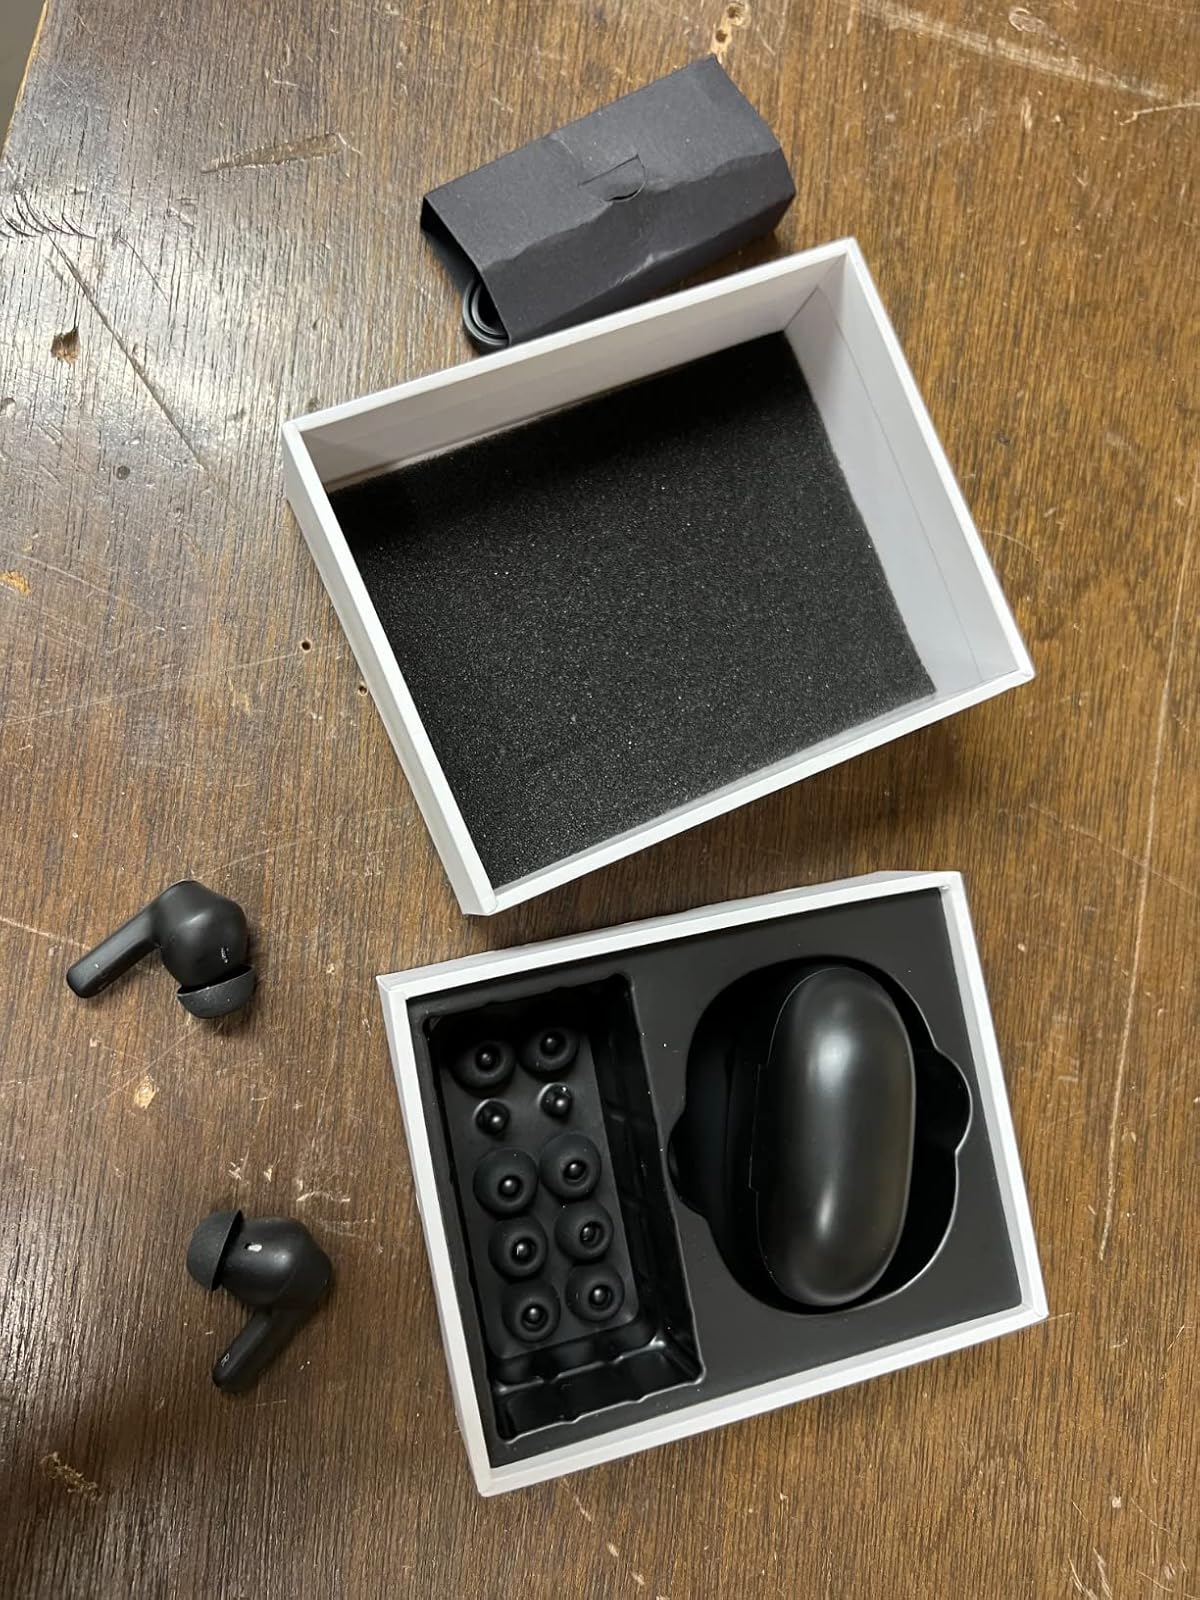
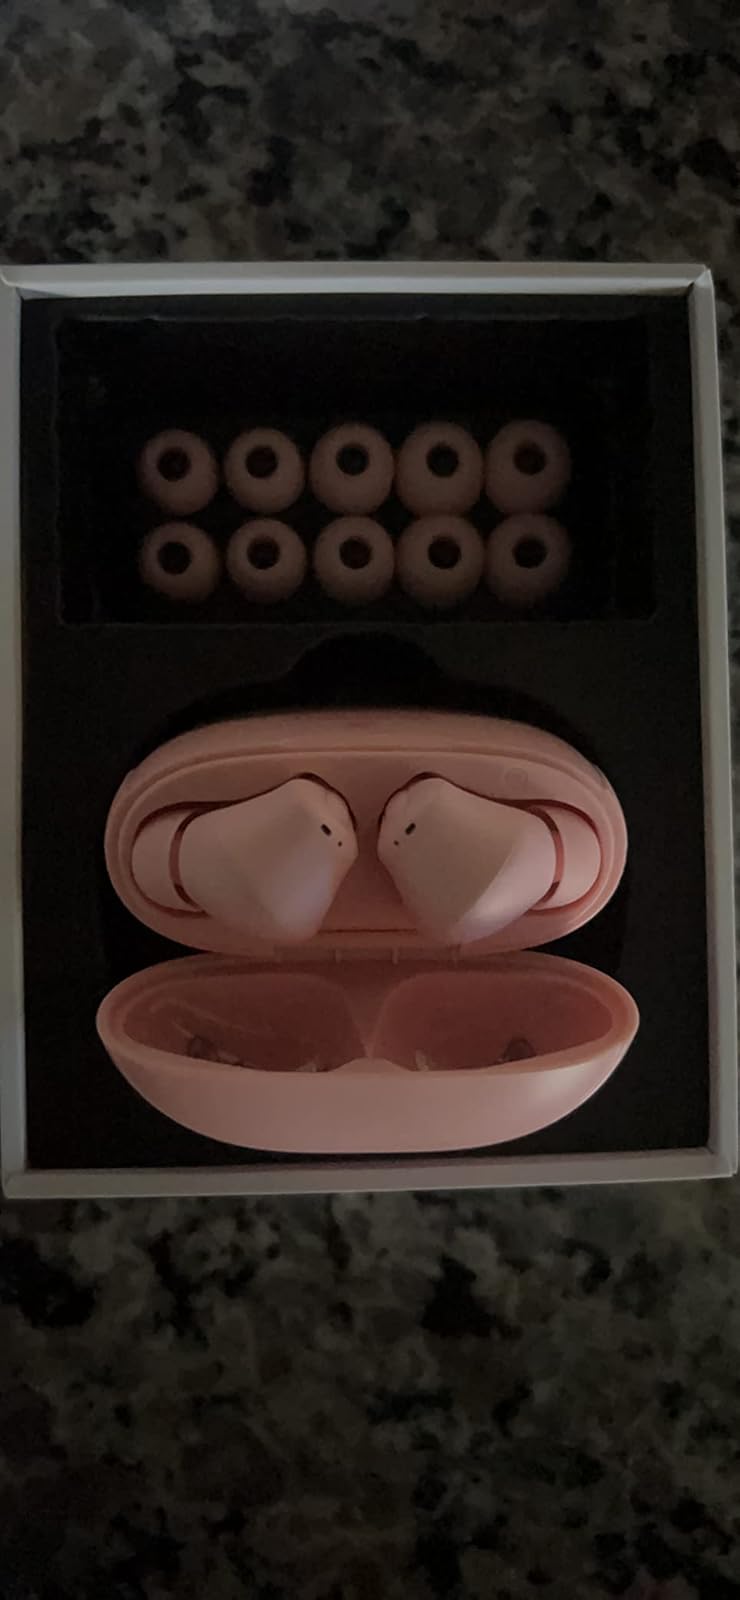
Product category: earbuds
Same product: no